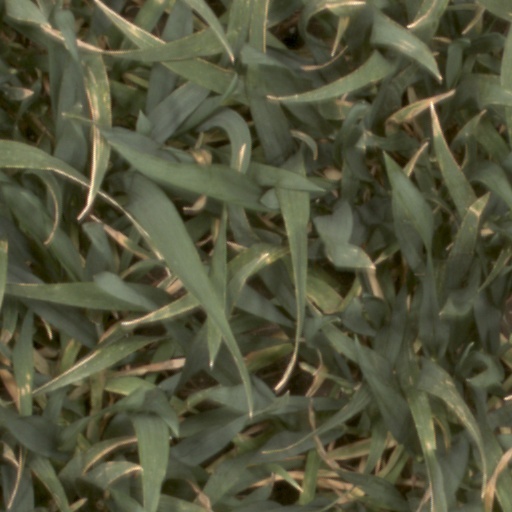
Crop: wheat